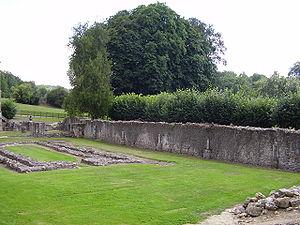
L'Ordre de Port-Royal est une congrégation vieille-catholique nordique cistercienne. Il y a plusieurs bureaux en Allemagne, États-Unis, la Pologne, le Cameroun et en Haïti.
Cet article liste les abbayes cisterciennes actives ou ayant existé sur le territoire français actuel. Ces abbayes ont appartenu, à différentes époques, à des ordres ou des congrégations ou des groupements dits « cisterciens ».
Le site de Port-Royal des Champs est un ensemble constitué des ruines de l’abbaye de Port-Royal, du musée national de Port-Royal des Champs anciennement musée des Granges, et d’un domaine forestier et paysager.